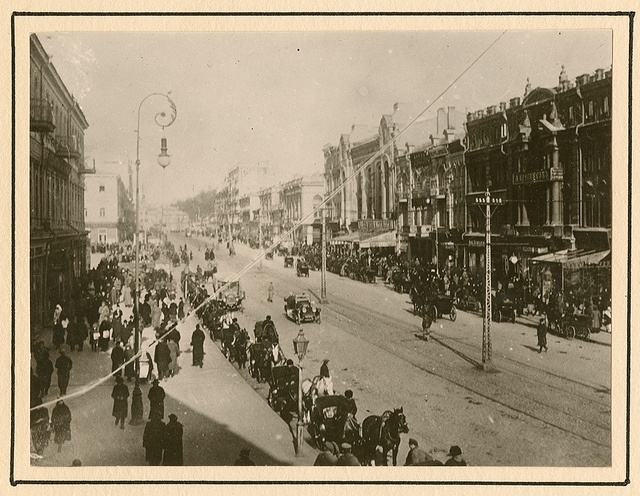
A vintage photo shows a parade taking place on two sides of a road.
A vintage photograph of city with electricity poles in the middle of the street.
People are standing along a street while cars drive by.
A crowd on the sidewalks near a vehicle on the street.
this old photo shows many people on the street